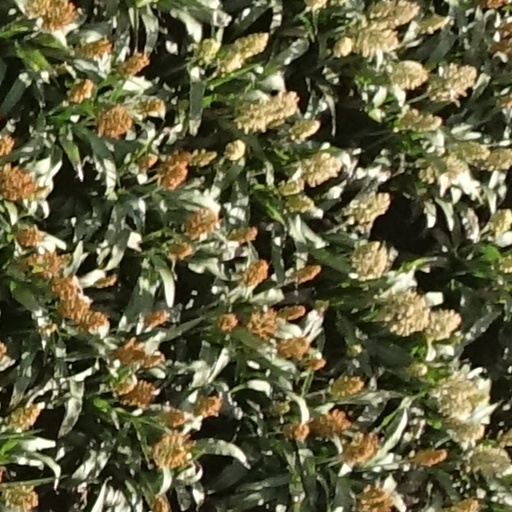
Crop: sorghum